The Residence (Woodberry Forest School)

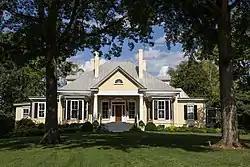

The Residence, also known as Woodberry, is a historic home located on the grounds of Woodberry Forest School at Woodberry Forest, Madison County, Virginia. It was built in 1793, reputedly after the plans of Thomas Jefferson. In 1884, the house was